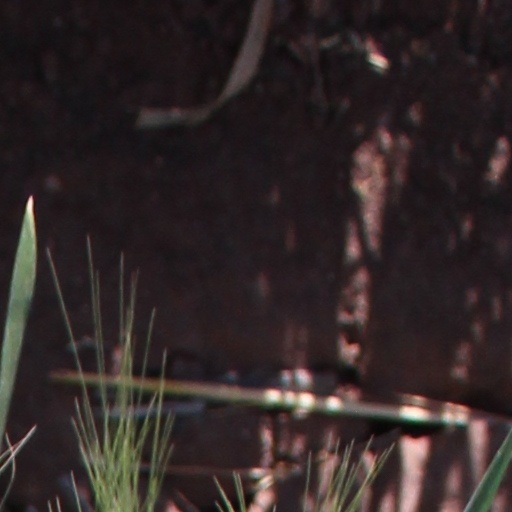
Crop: wheat